Challenger Society for Marine Science

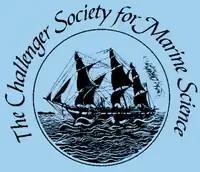
The logo of the Challenger Society for Marine Science.

The Challenger Society for Marine Science (or Challenger Society) is a learned society established in 1903 in the United Kingdom around the interdisciplinary subject of marine science. The central objectives of the Challenger Society are: